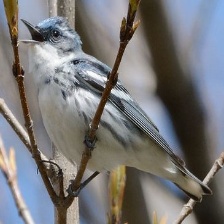
Species: CERULEAN WARBLER
Scientific name: SETOPHAGA CERULEA